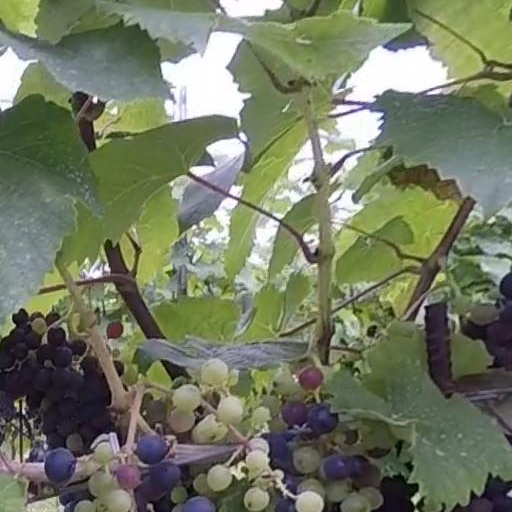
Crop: grape